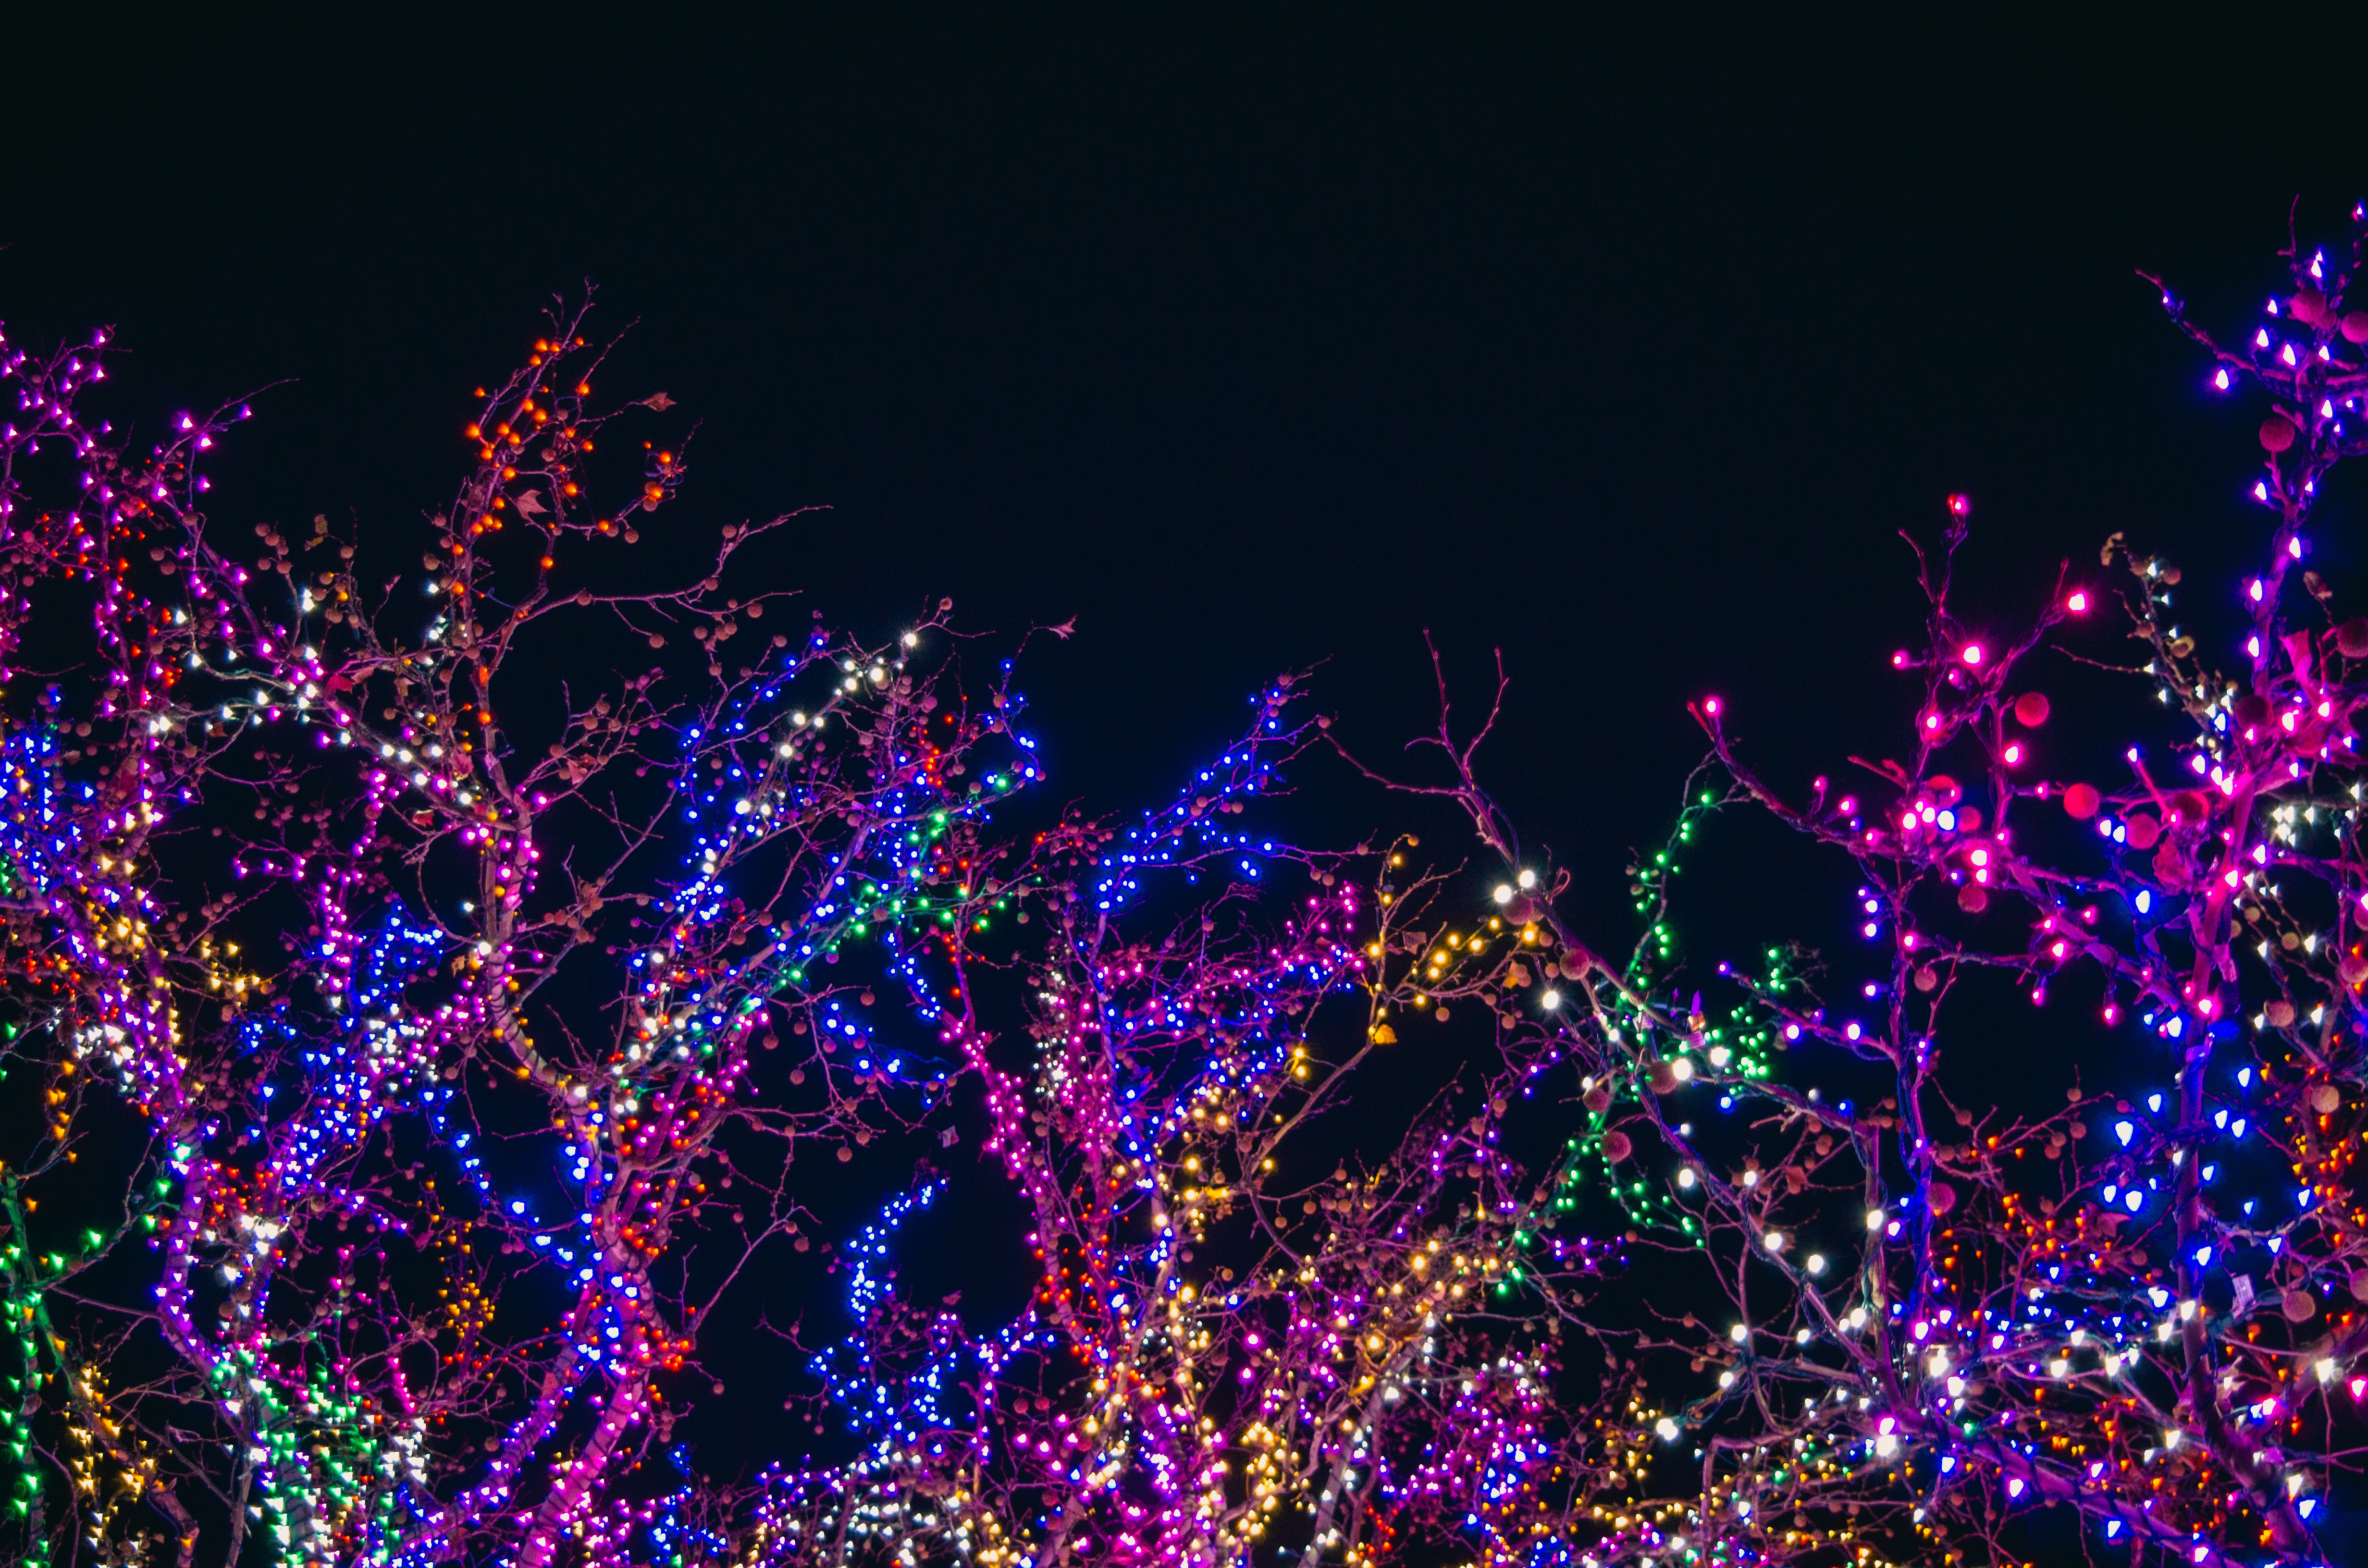
purple, pink, light, violet, christmas lights, lighting, christmas decoration, night, tree, fete, interior design, darkness, event, plant, magenta, midnight